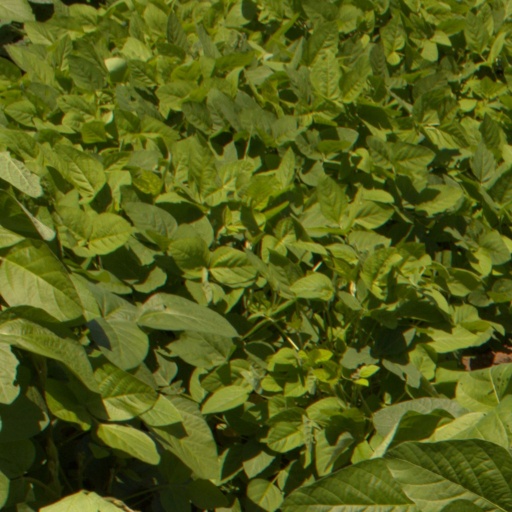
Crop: soybean